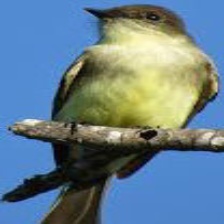
Species: GREATER PEWEE
Scientific name: CONTOPUS PERTINAX